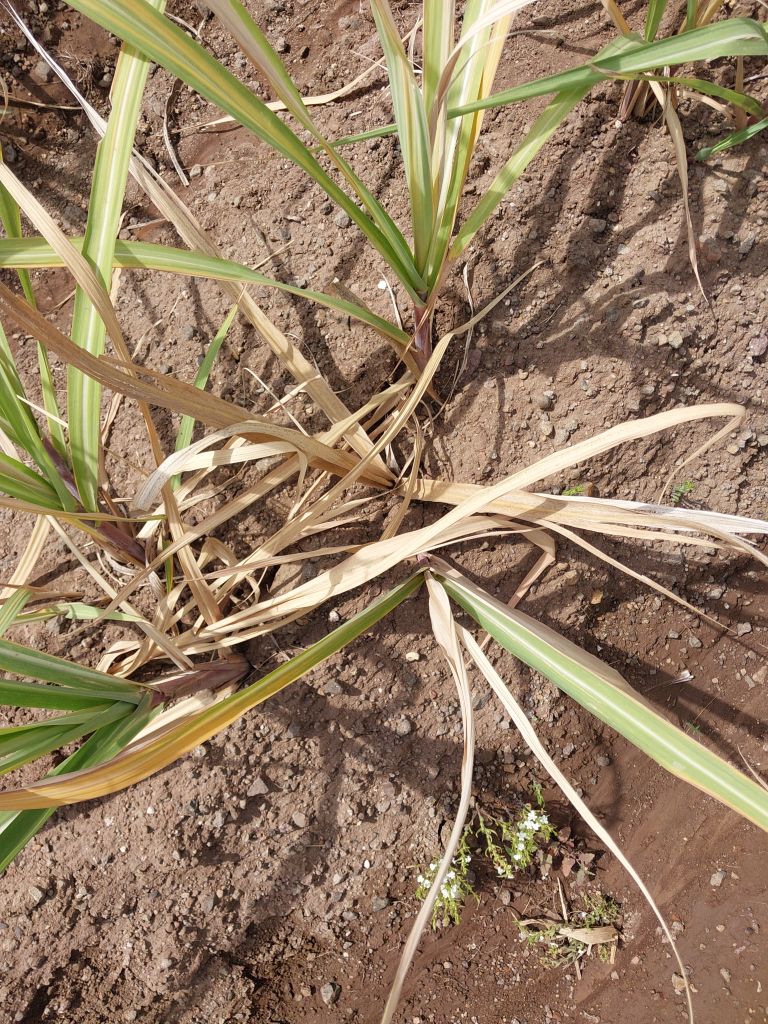
Label: Smut